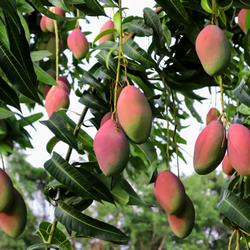
Label: Mango